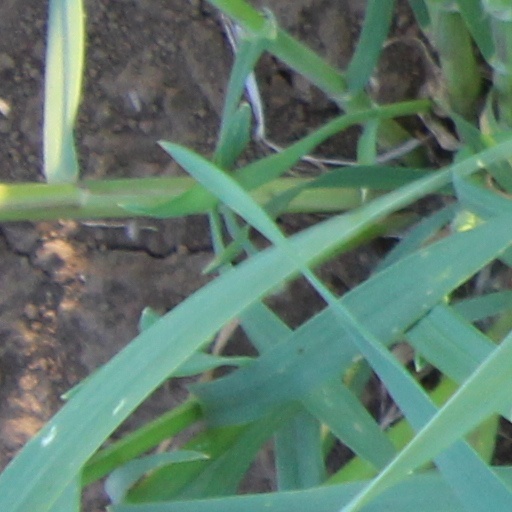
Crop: wheat